Le Havre

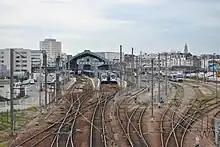
Le Havre railway station

The upper town is composed of three parts: the "coast", the suburban districts of the plateau, and large peripheral housing estates.